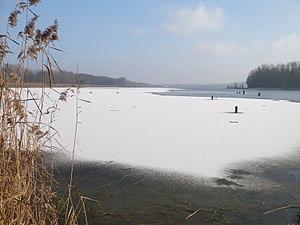
Le lac de la base nautique de Vaires sur Marne, sous la neige, vu depuis Chelles.
La Base de plein air et de loisirs de Vaires-Torcy, également nommée Base nautique de Vaires-sur-Marne, est située dans le département de Seine-et-Marne à 30 km de Paris. Elle est l'une des 12 bases de plein air et de loisirs de la région Île-de-France
Les eaux continentales désignent toutes les eaux de surface qui se trouvent à l'intérieur des terres, en général les eaux douces issues d'eau de pluie, ainsi que les eaux saumâtres, voire salées.